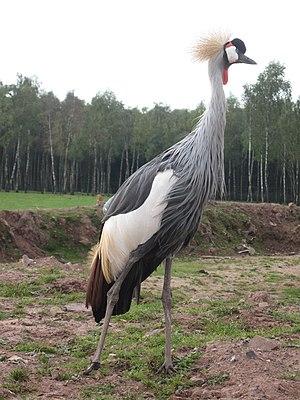
Grue cendrée
Le Monde Sauvage est un parc animalier belge wallon situé dans la province de Liège, à Aywaille.